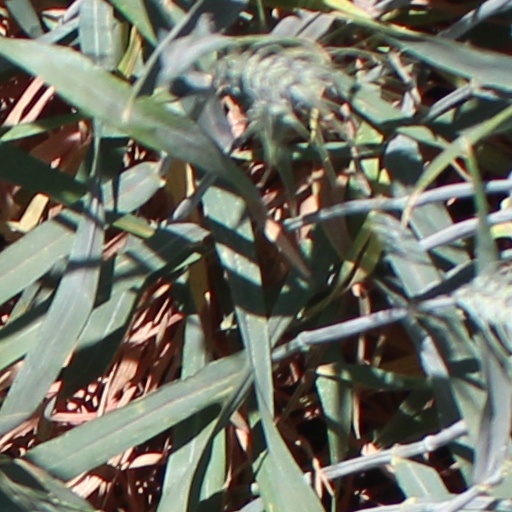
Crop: wheat